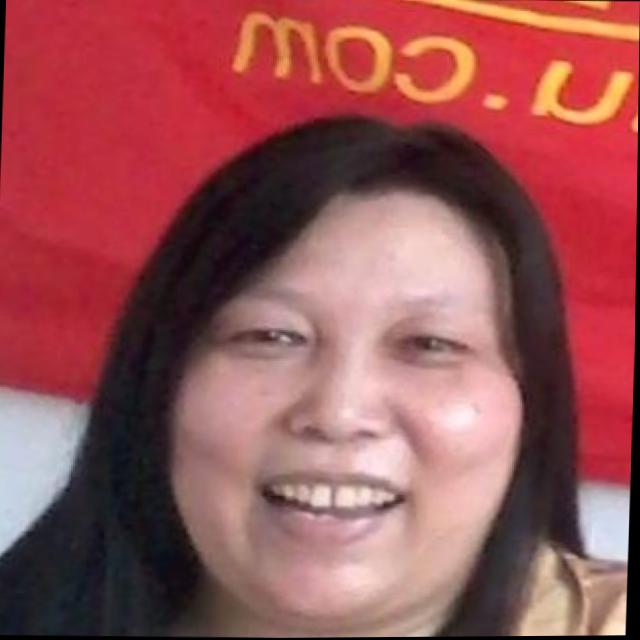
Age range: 45-64